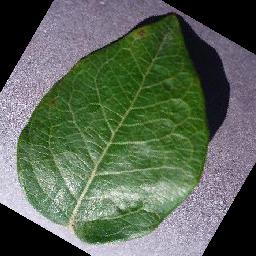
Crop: blueberry
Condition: healthy